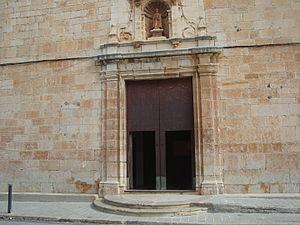
La Salzadella, en valencien et officiellement, est une commune d'Espagne de la province de Castellón dans la Communauté valencienne. Elle est située dans la comarque du Baix Maestrat et dans la zone à prédominance linguistique valencienne.